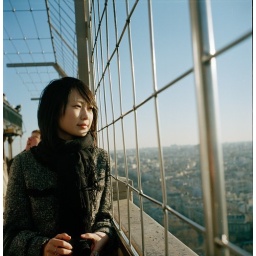
seagull 4btop floor of eiffel towel in paris